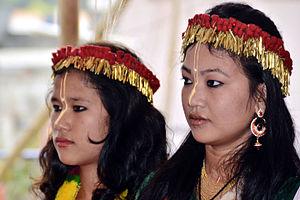
Les Meiteis forment un groupe socio-culturel majoritaire dans l'état indien du Manipur. Ils sont environ 2,5 millions et leur langue est le meitei.